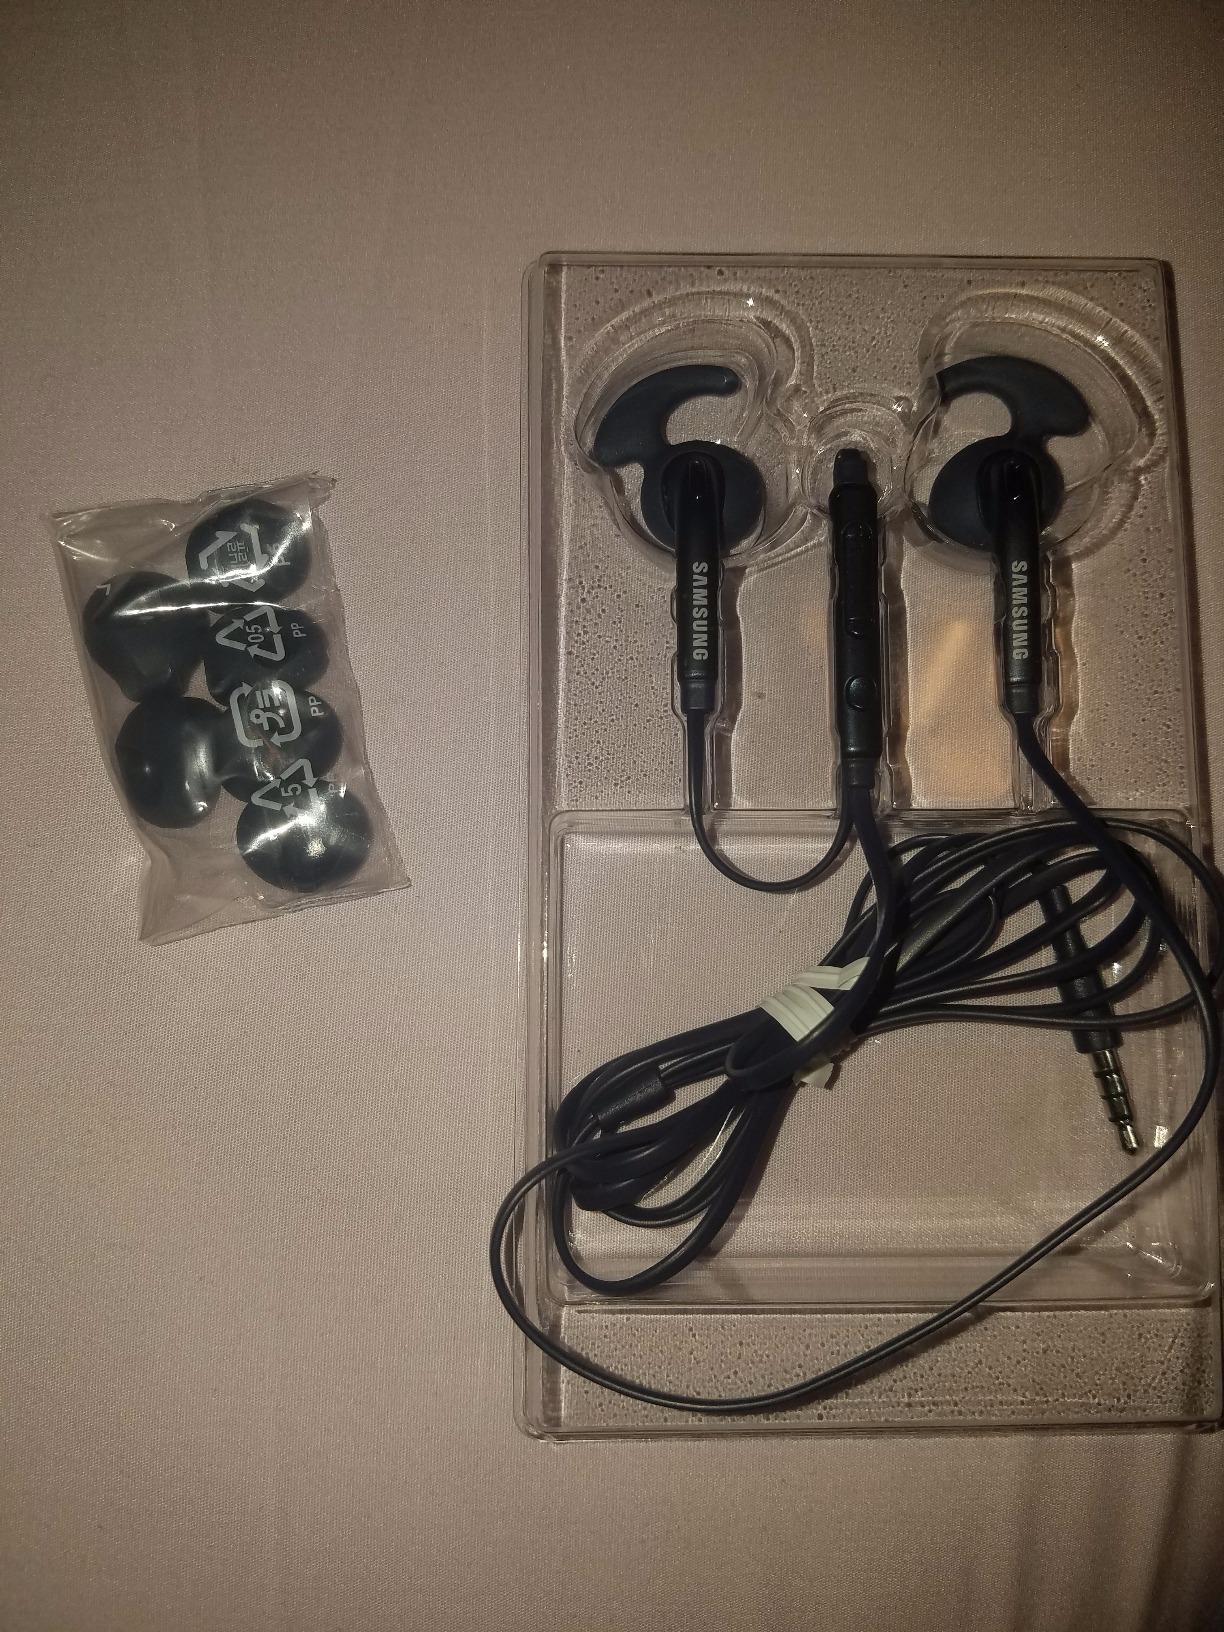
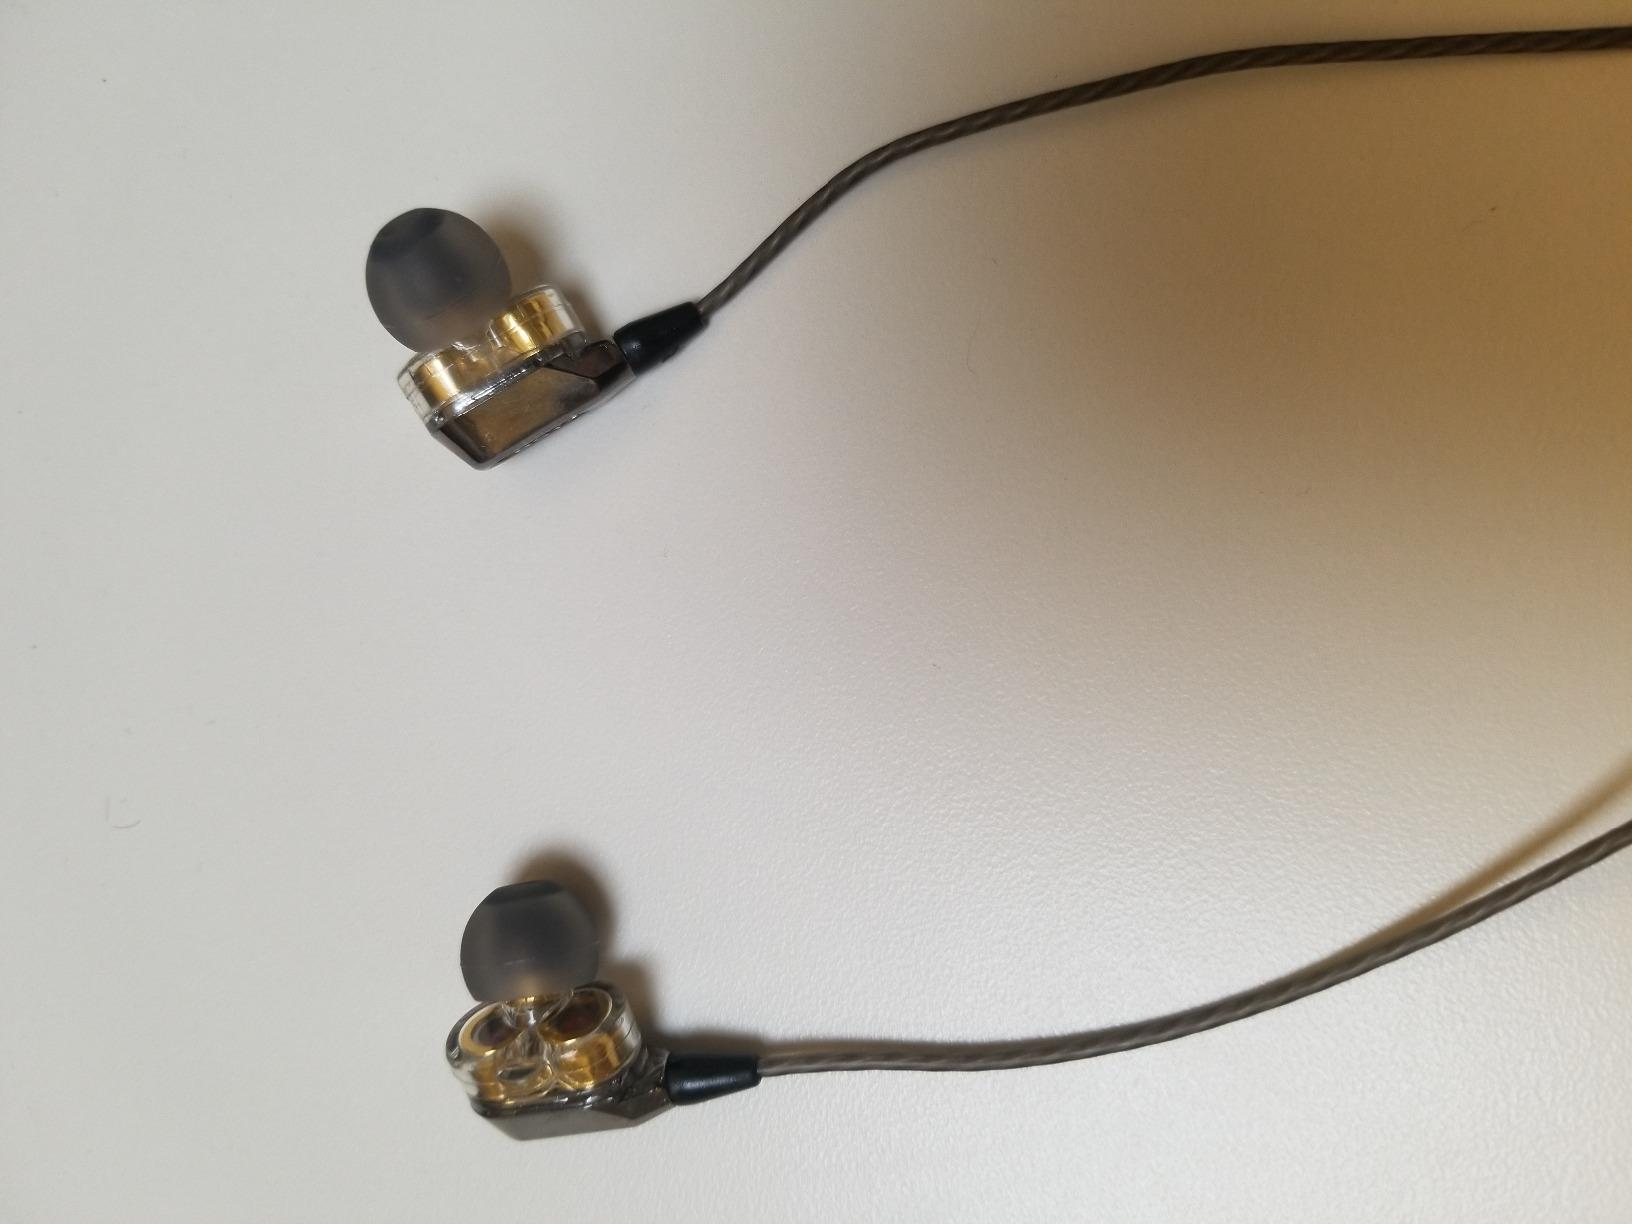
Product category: headphones
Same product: no